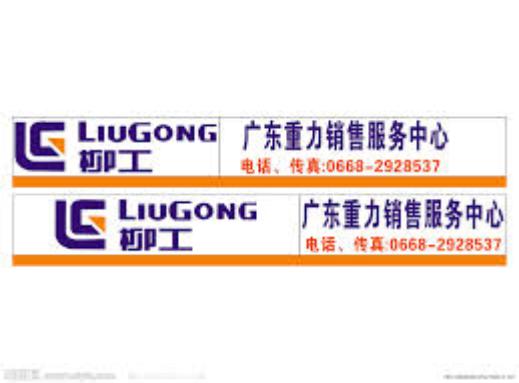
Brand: liu gong
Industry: Others